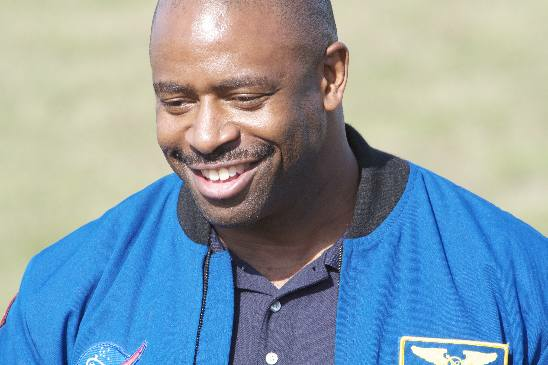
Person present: Yes